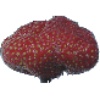
Label: strawberry_wedge